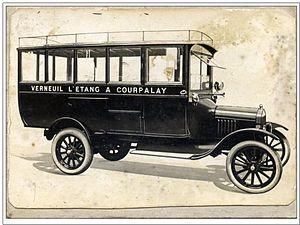
L'autobus de la ligne de Verneuil-l'Etang à Courpalay au début du XXème siècle.
Le tramway de Verneuil-l'Étang à Melun, aussi appelé tacot de Verneuil ou tramway de Verneuil, est une des lignes de chemin de fer secondaire de Seine-et-Marne, exploitée de 1901 à 1950 par la Société générale des chemins de fer économiques, dont elle constitue la première ligne dans le département. Elle reliait Melun à Verneuil-l'Étang. La longueur de la ligne était de 18,390 km accomplis en une heure sur une voie d'un mètre de large. Elle connaît une hausse de fréquentation jusqu'en 1914, la guerre désorganisant ensuite son trafic. Entre les deux guerres, l'autobus la concurrence pour le trafic de voyageurs. La ligne voit alors sa rentabilité décliner, et n'est à terme utilisée que par l'industrie sucrière, avant sa fermeture et son démantèlement.